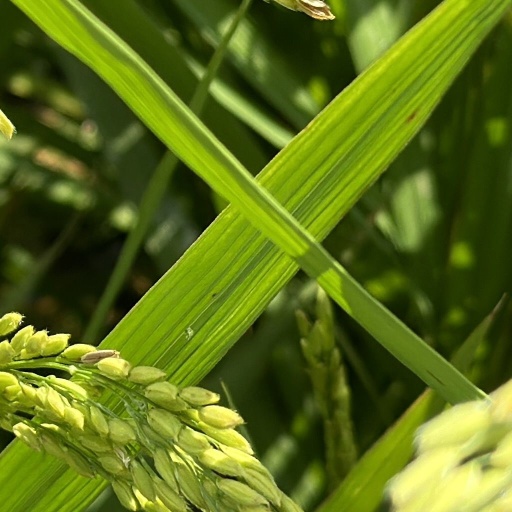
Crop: rice